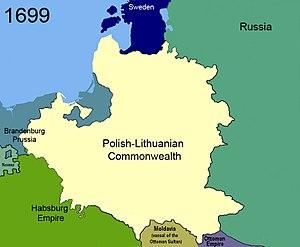
Cet article recense l'évolution territoriale de la Pologne, de façon chronologique. Il liste les modifications internes et externes des différentes entités ayant précédé la Pologne actuelle.